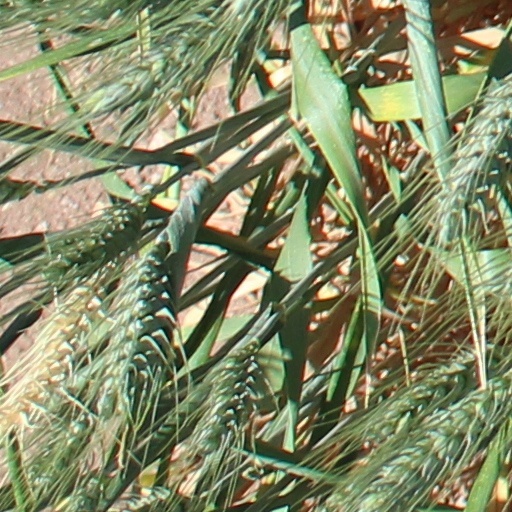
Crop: wheat